Vermont Route 155

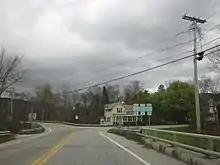
VT 155 at the junction with VT 140 in East Wallingford, marking the eastern end of the concurrency

VT 155 begins at an intersection with VT 100 in the Windsor County town of Weston. Running along the eastern edge of Green Mountain National Forest, VT 155 runs northwest along the West River. A two-lane mountain road, the route runs straight into the forest, making a junction with the dead-ending Forest Highway 299 (FFH 299). At FFH–299, VT 155 turns northeast and crosses into Rutland County. Now in the town of Mount Holly, the route continues along the forest border, turning northwest as Weston Road.